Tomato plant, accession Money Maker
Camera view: horizontal (90 deg, fisheye); turntable rotation: 240 degrees
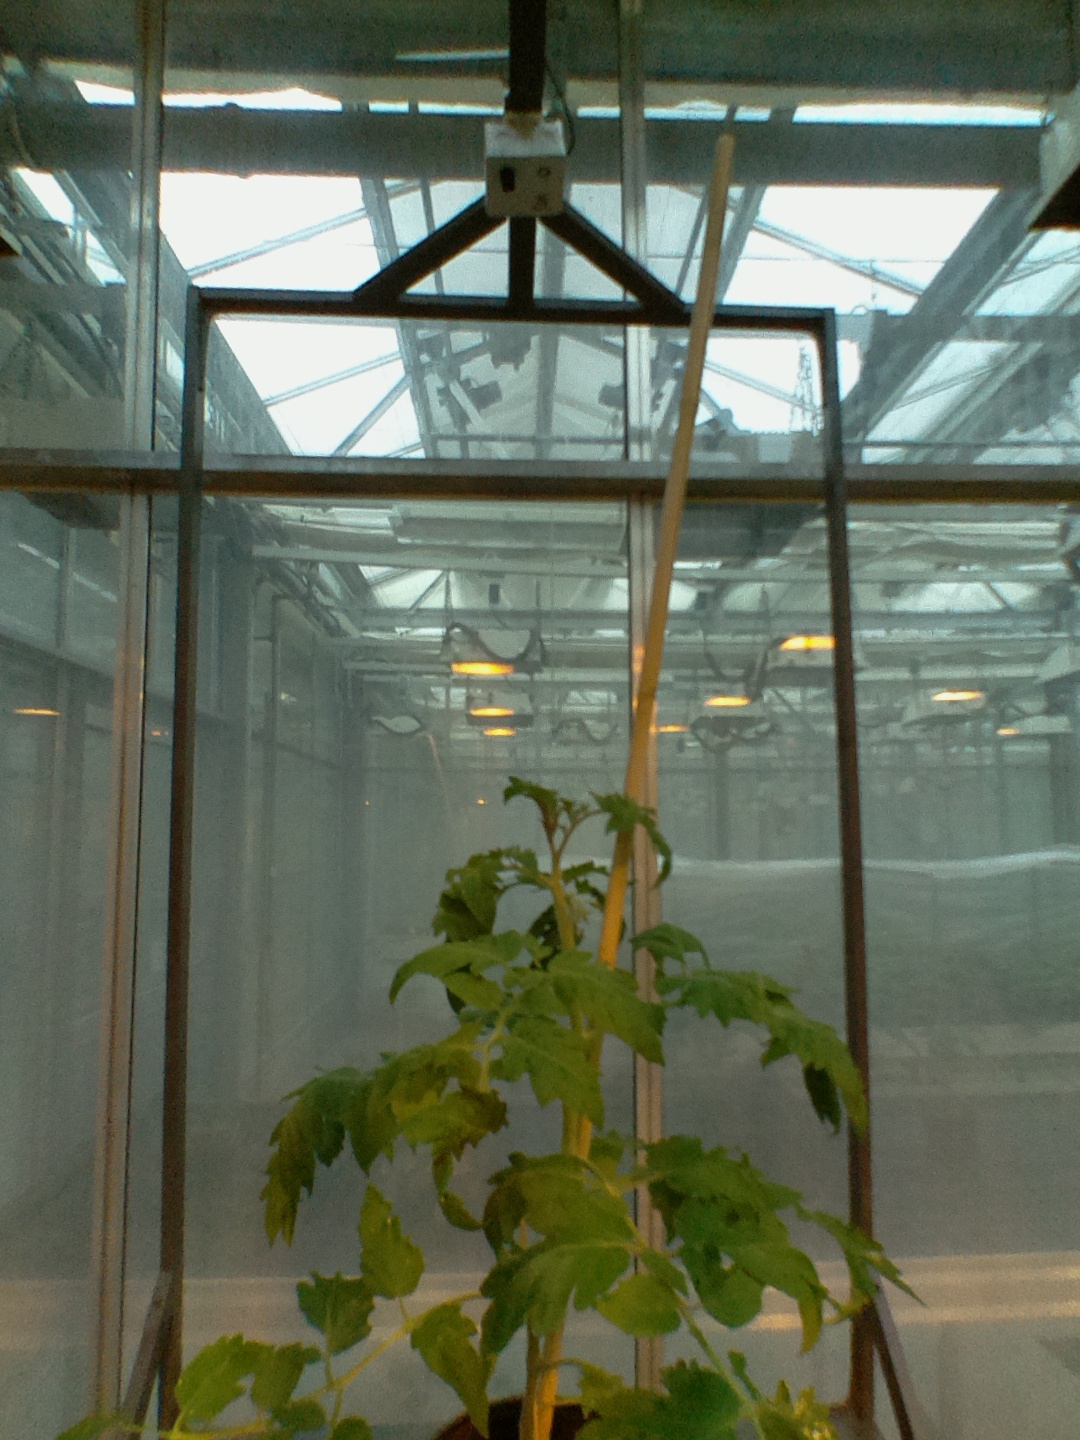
BBCH growth stage 52: 2 inflorescences visible